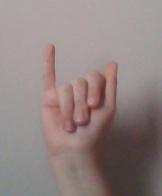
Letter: meem